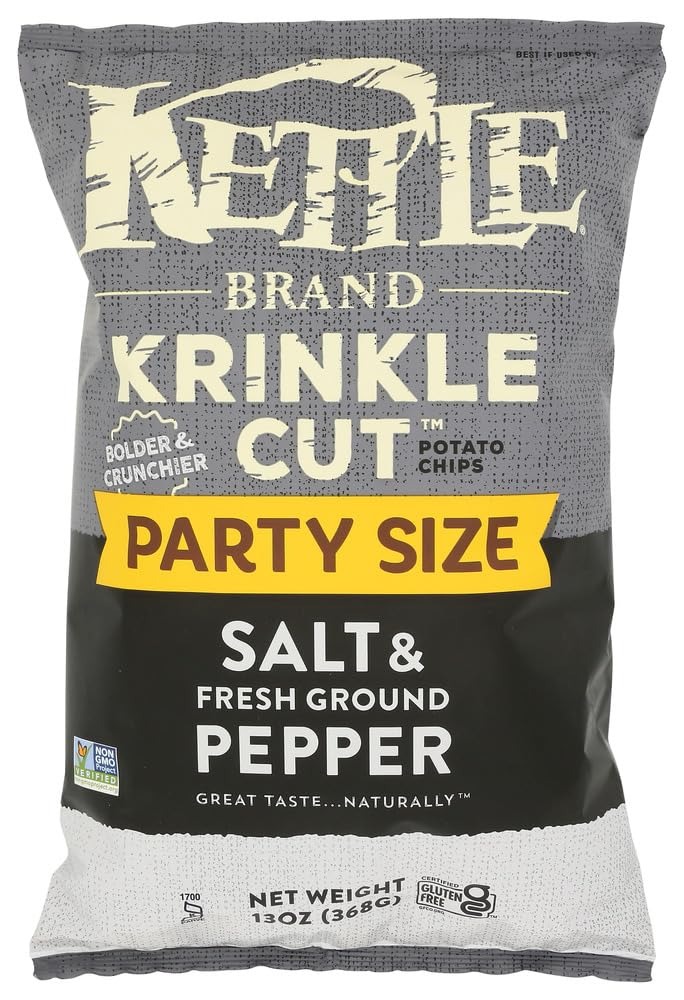
Item Name: Kettle Brand Krinkle Cut Potato Chips - Salt & Fresh Ground Pepper 13 oz.
Value: 13.0
Unit: Ounce

Price: 5.79